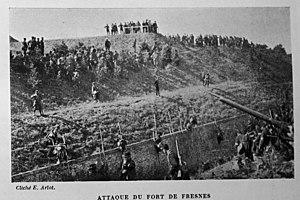
publié dans le ""Revue régionale illustrée""."
Fresne-lès-Reims est une ancienne commune française, située dans le département de la Marne en région Grand Est.